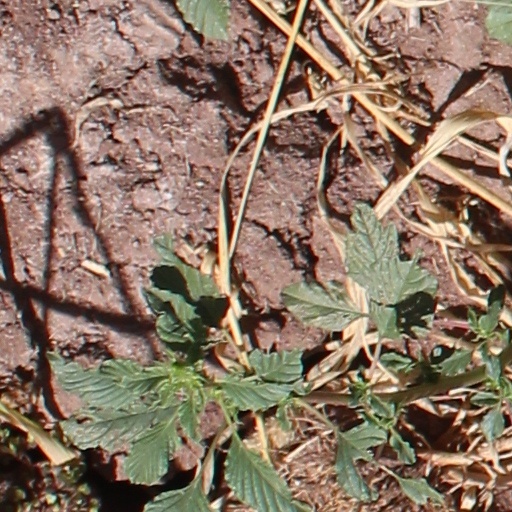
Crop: wheat